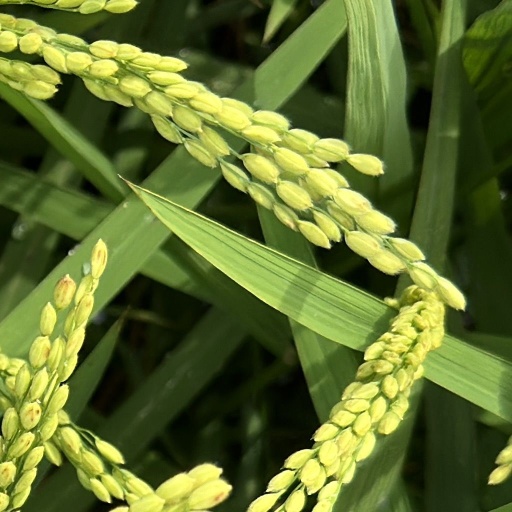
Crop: rice